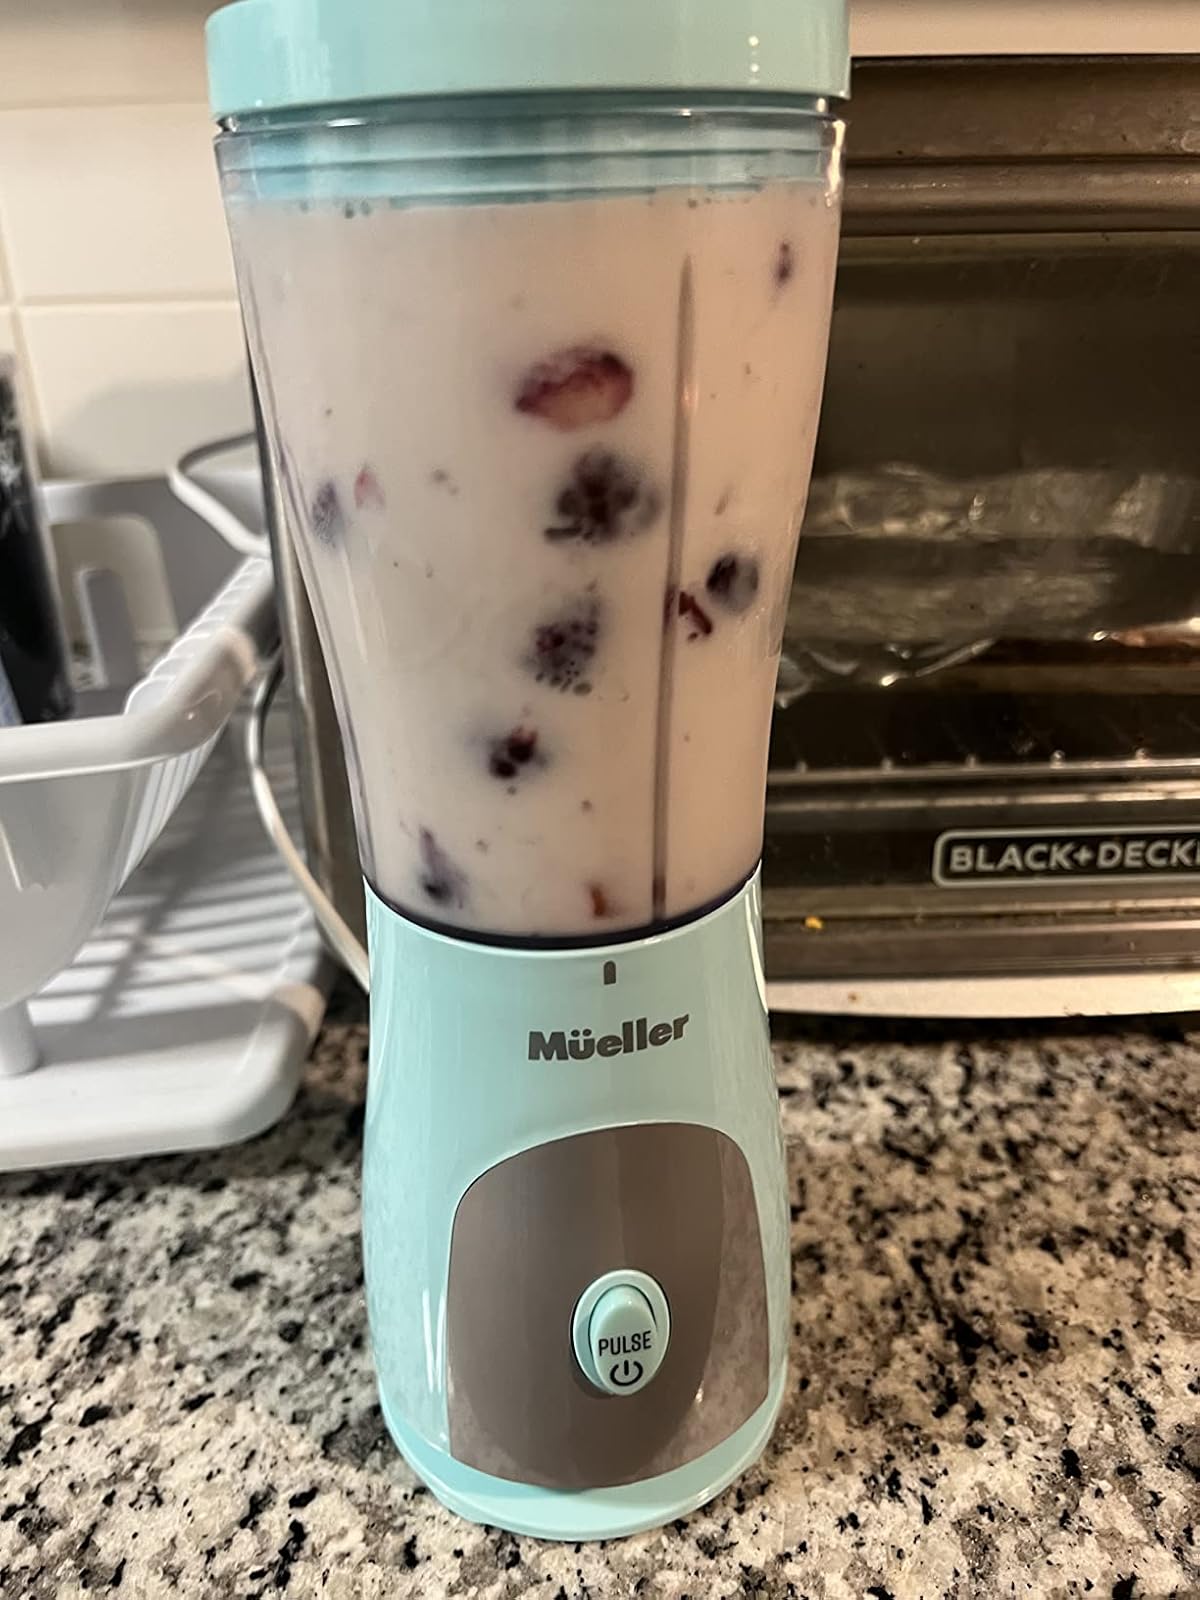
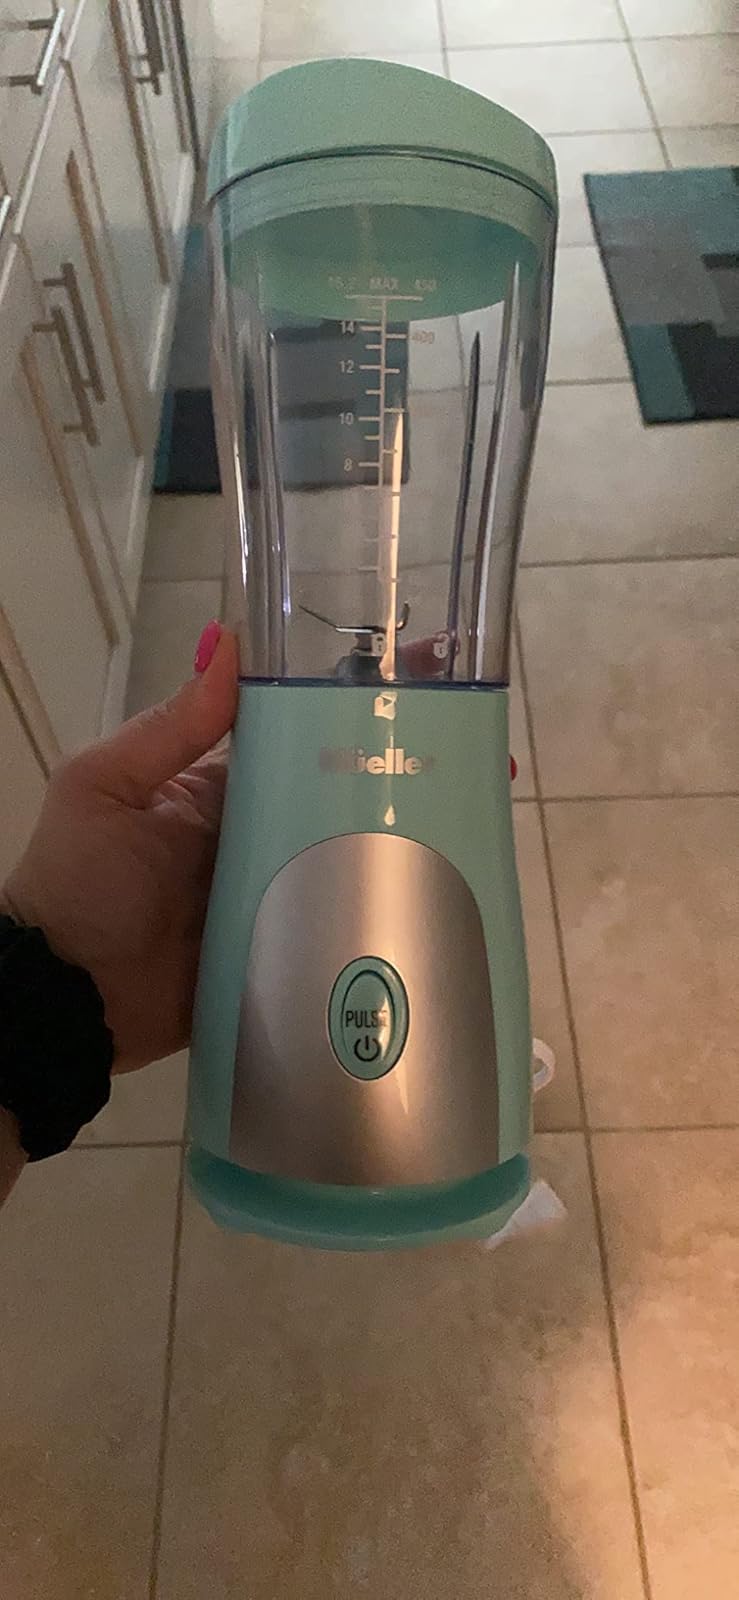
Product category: items_blender
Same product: yes